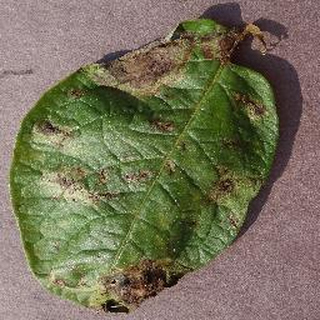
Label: potato_late_blight